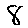
Label: 8